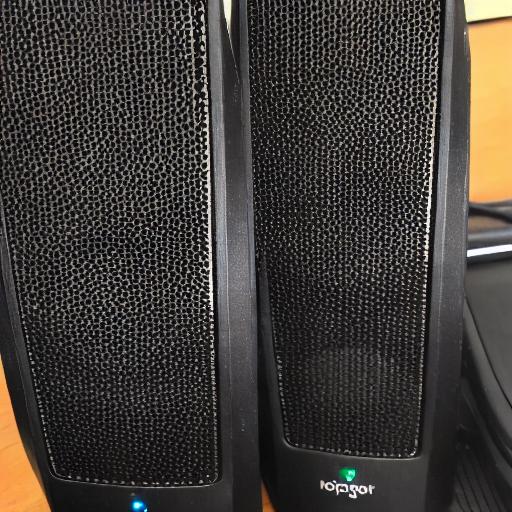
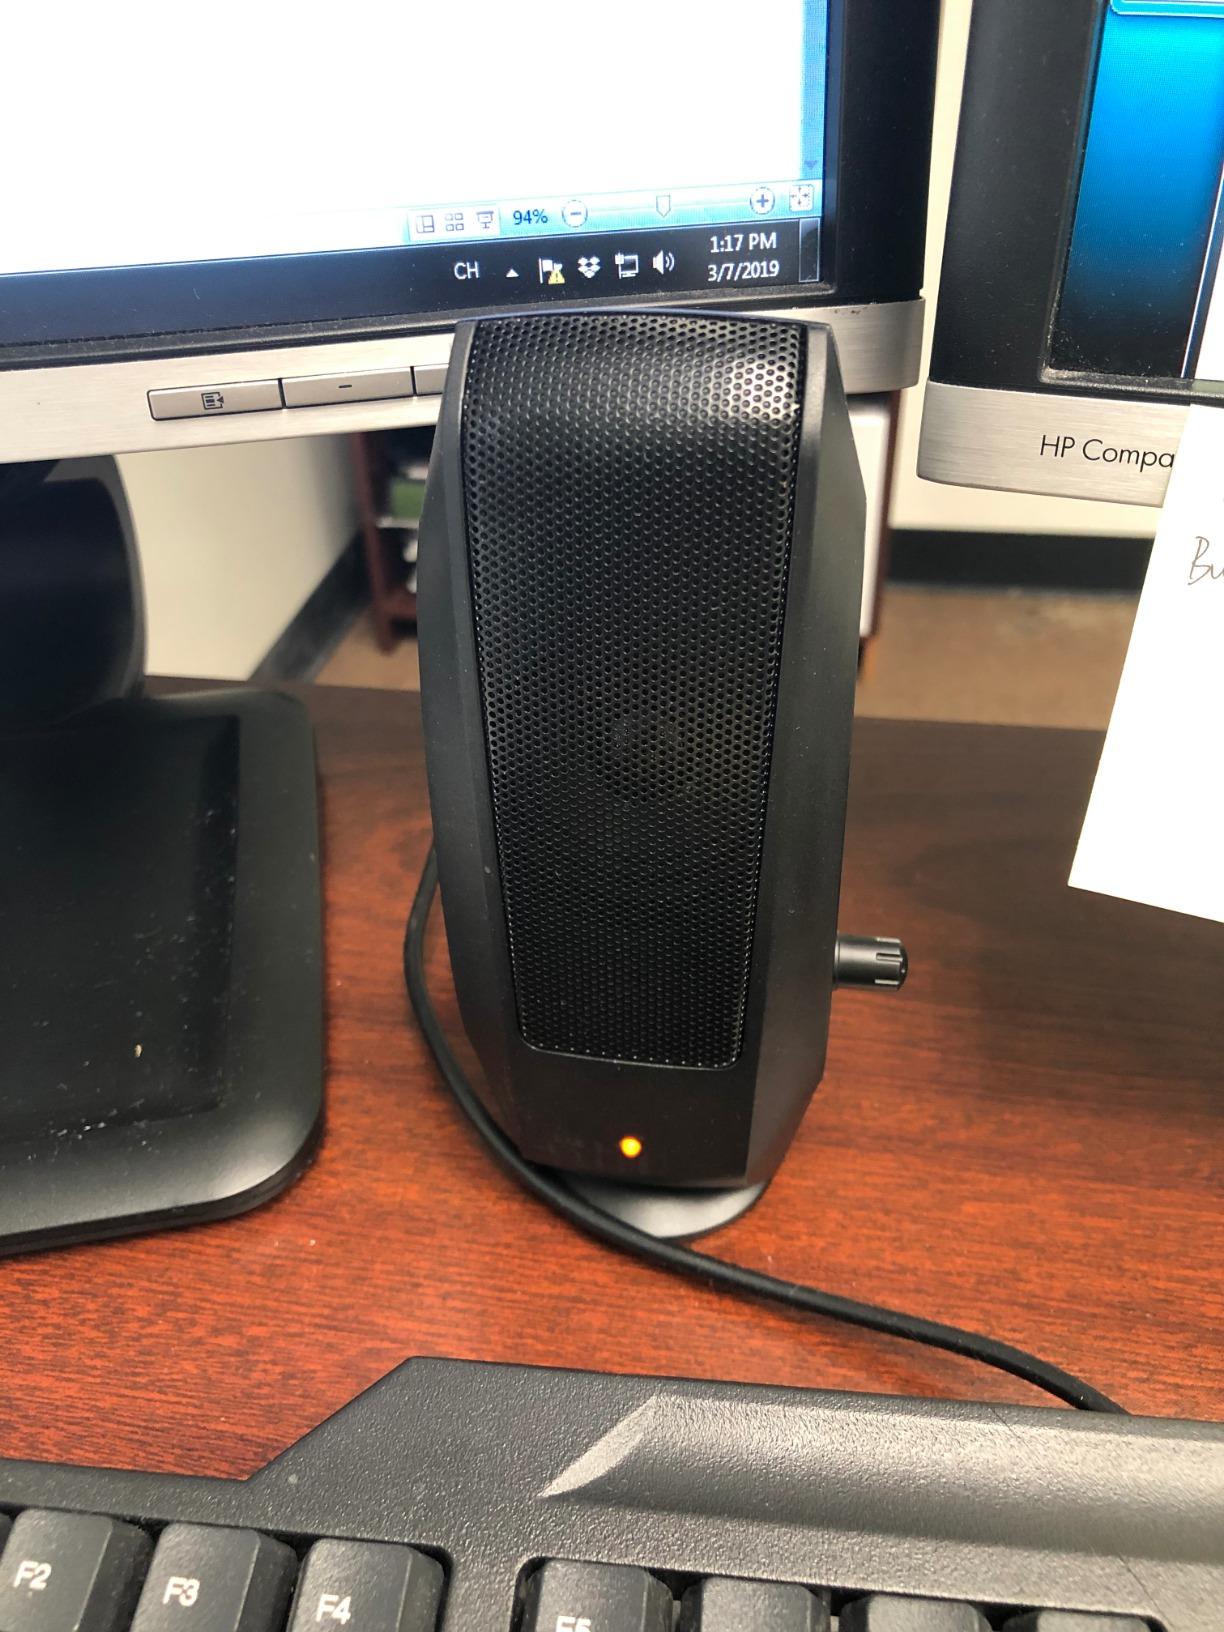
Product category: speaker
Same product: no